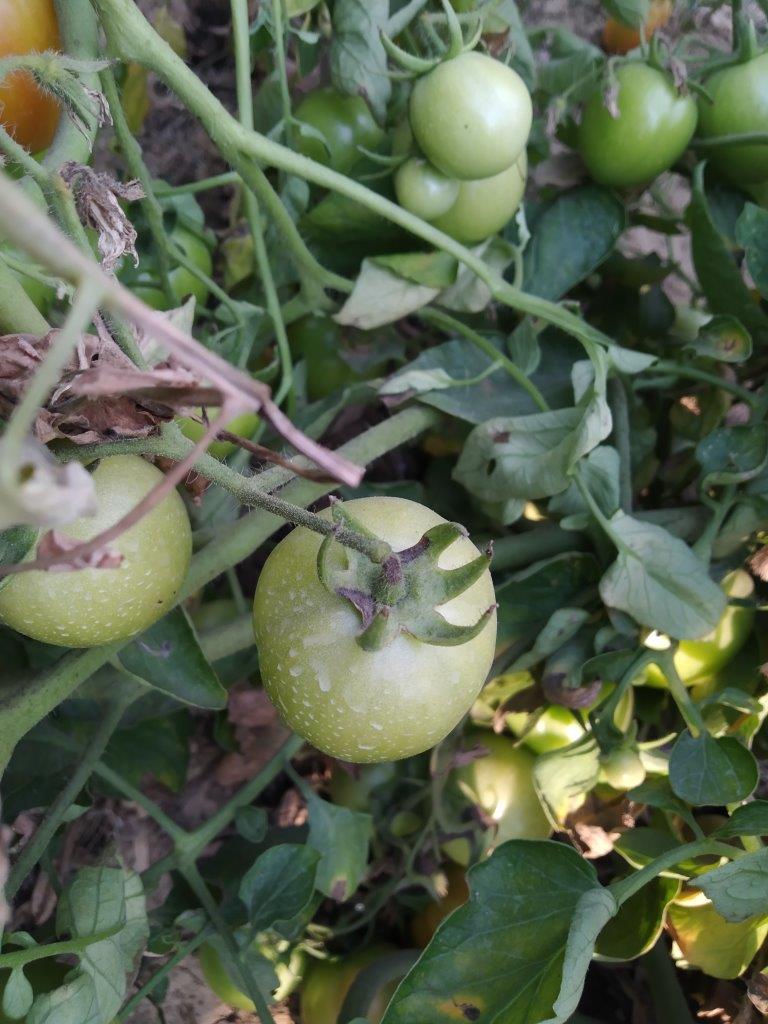
Maturity: Immature